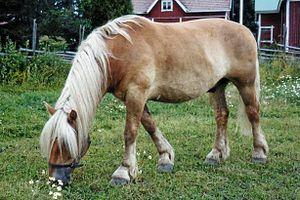
Le Suédois du Nord est une race de chevaux de trait polyvalents, développée en Suède à partir de l'ancien cheval de travail scandinave. Croisé avec diverses races nordiques et notamment des Frison, il l'est exclusivement avec le Døle Gudbrandsdal norvégien à partir du XXᵉ siècle, ce qui le rend très proche de ce dernier. Son registre est ouvert en 1909, suivi en 1924 d'un registre séparé pour le type trotteur de la race. Des tests très sélectifs sont mis en place, incluant épreuves de traction et mesures au tractomètre. Le haras de Wången a joué un grand rôle dans la sélection du Suédois du Nord.
Un trotteur est un cheval élevé pour disputer des courses au trot. Il existe plusieurs races de trotteurs dans le monde, chacune ayant des caractéristiques et une histoire propres, résultat du développement des courses de trot dans le pays dont elle est originaire.